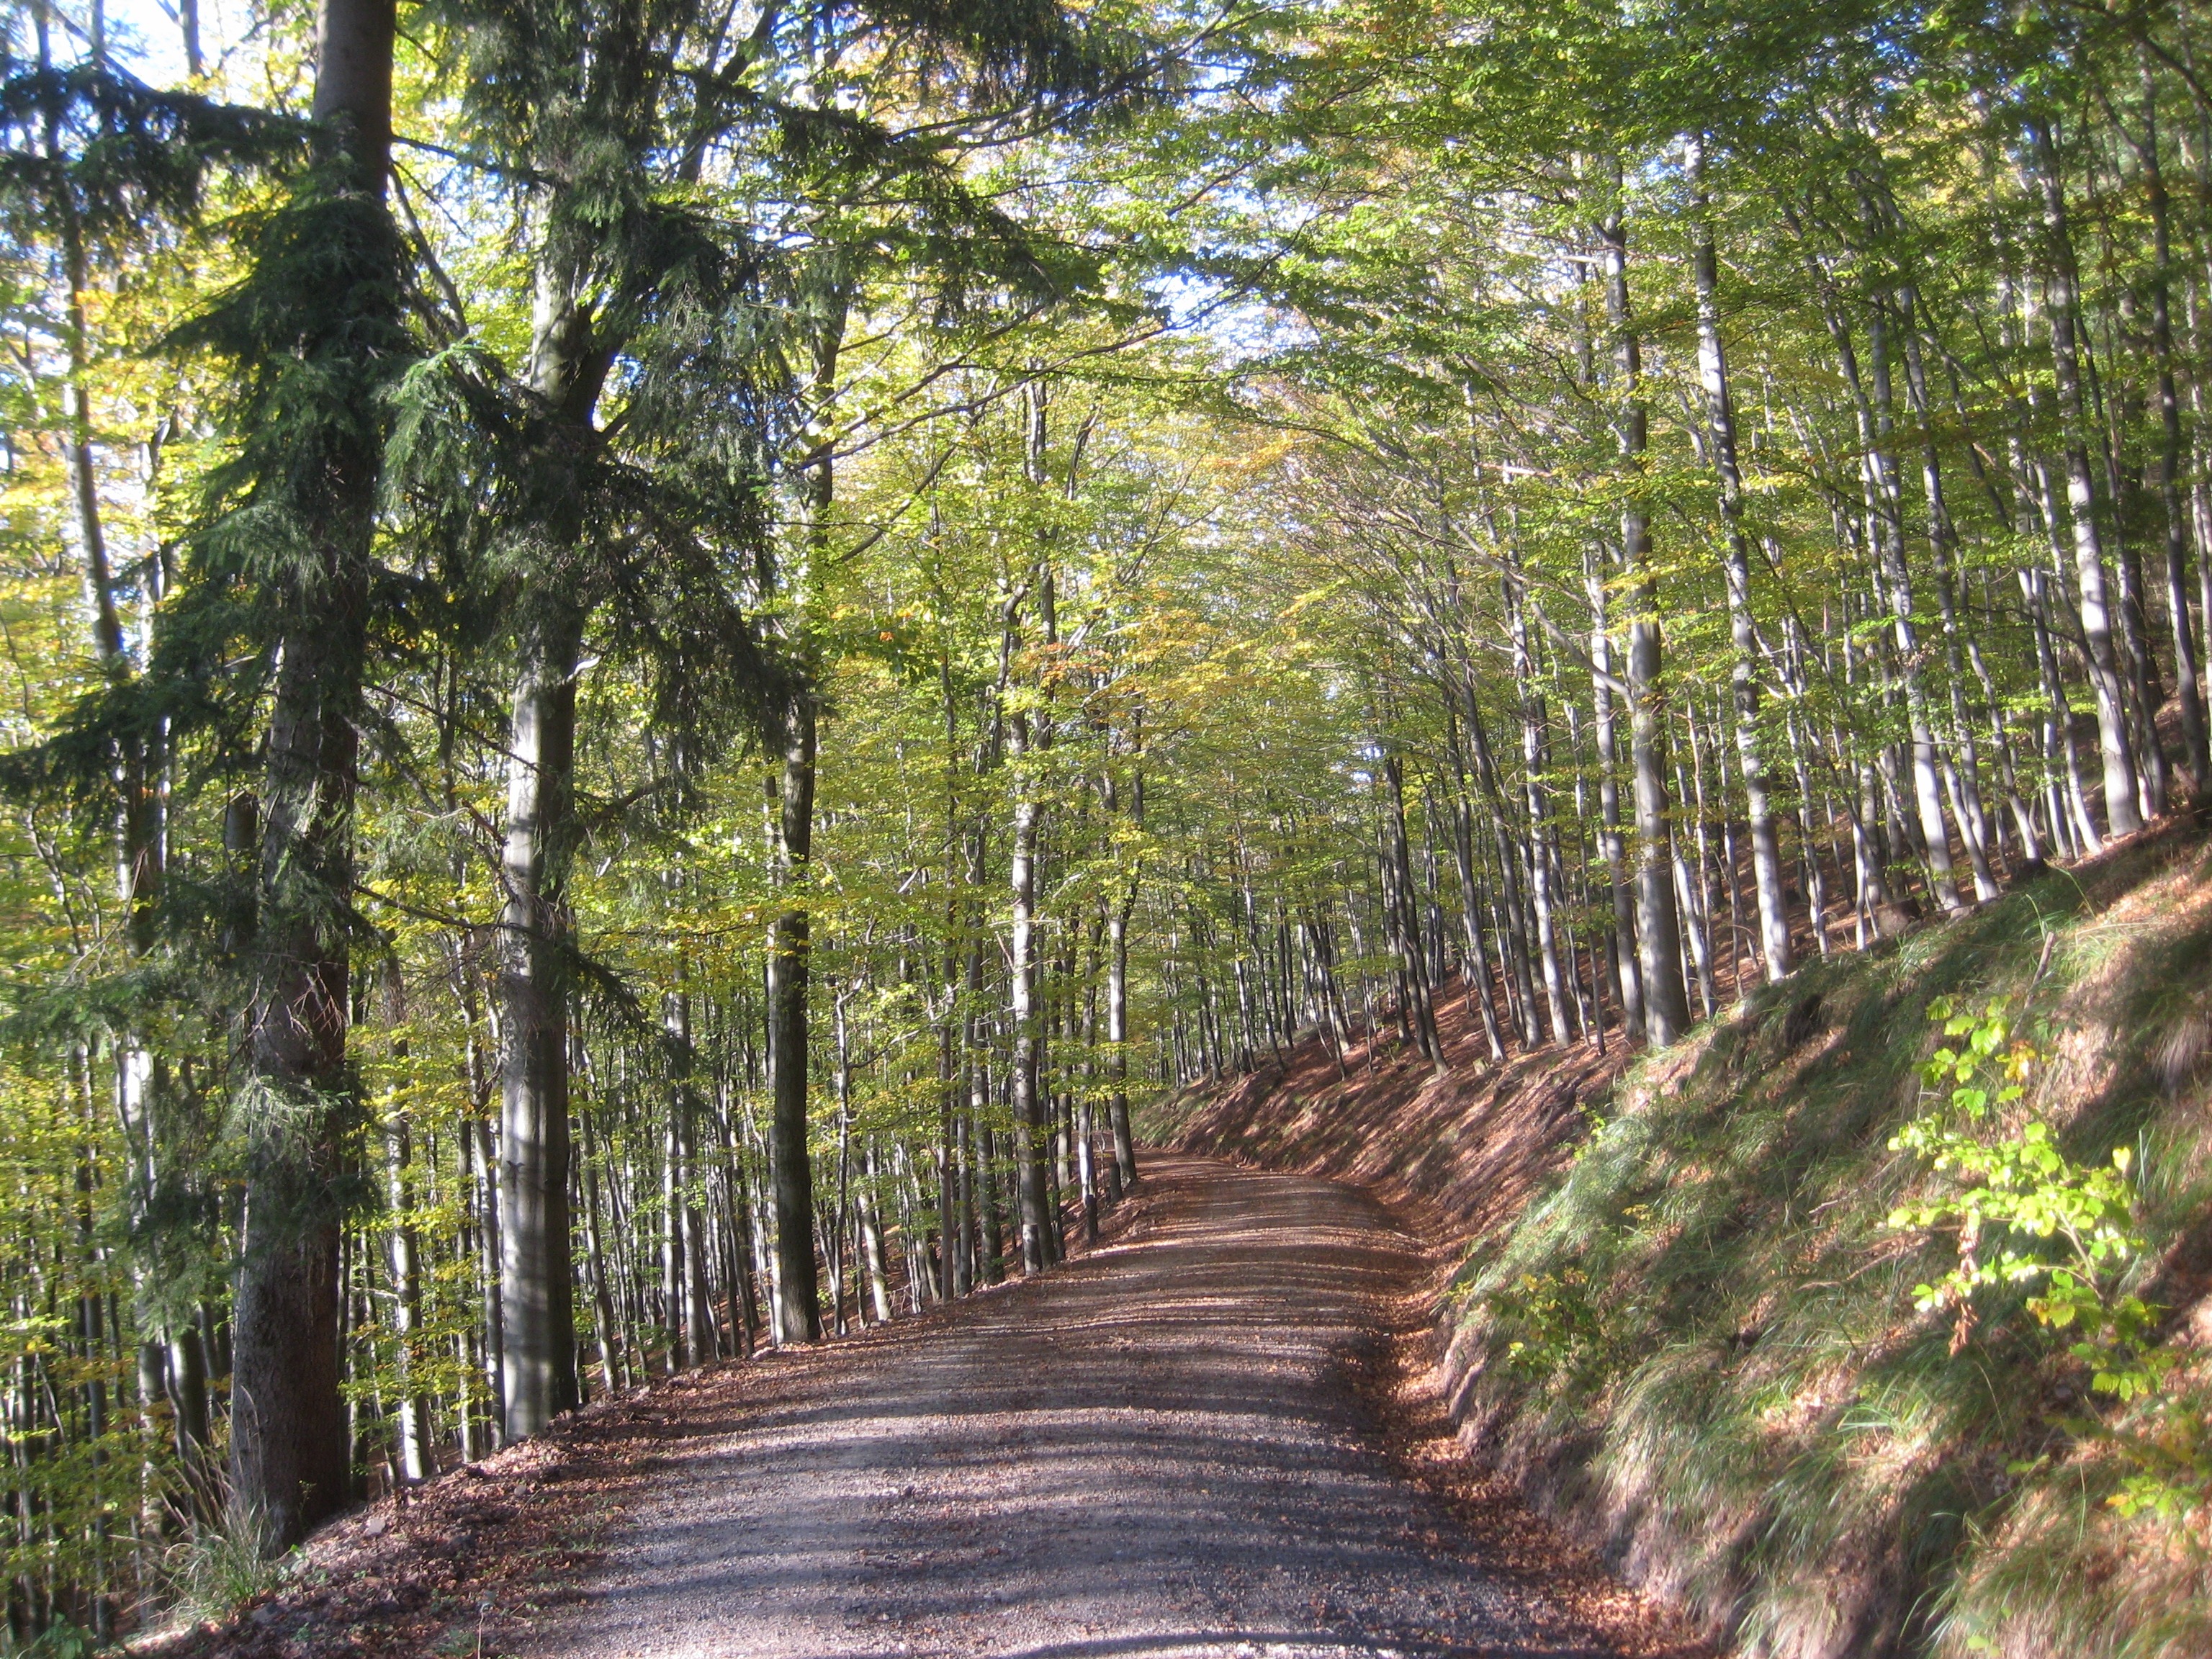
tree, forest, wilderness, trail, jungle, autumn, deciduous, wetland, woodland, habitat, resin, ecosystem, forest path, biome, old growth forest, natural environment, woody plant, temperate broadleaf and mixed forest, temperate coniferous forest, hansk hnenburg